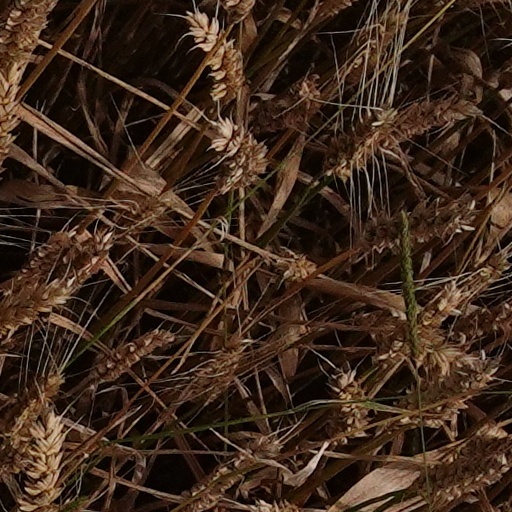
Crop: wheat